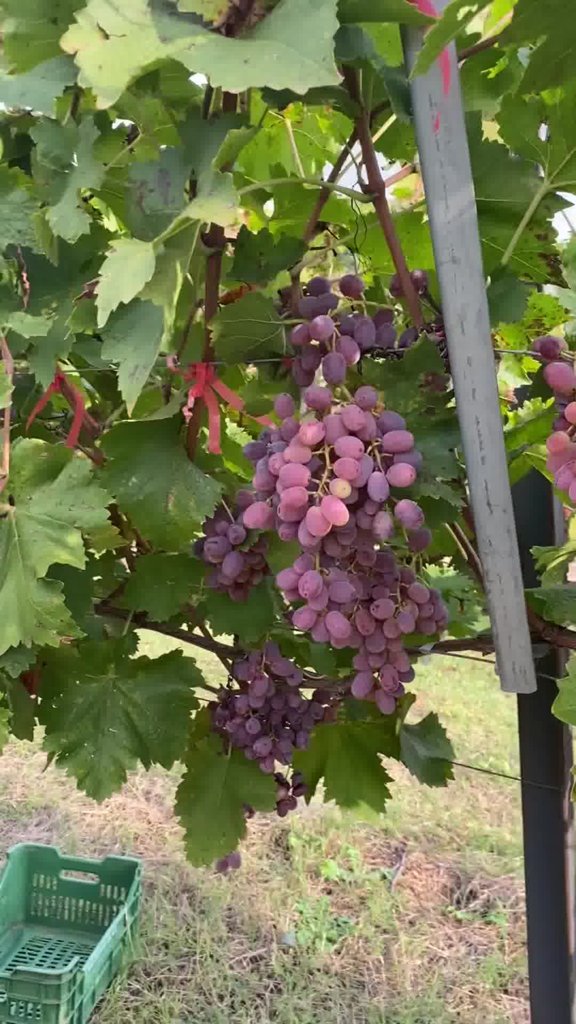
Berries visible: 187
Grape clusters: 6